2014–15 AFC Ajax season

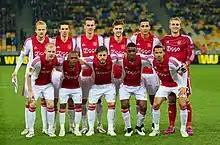
Ajax lining up for the match against Dnipro on 12 March 2015

During the 2014–15 season, AFC Ajax participated in the Eredivisie, the KNVB Cup, the UEFA Champions League and the UEFA Europa League. The first training took place on Tuesday 24 June 2014. The traditional AFC Ajax Open Day was held on 3 August 2014.